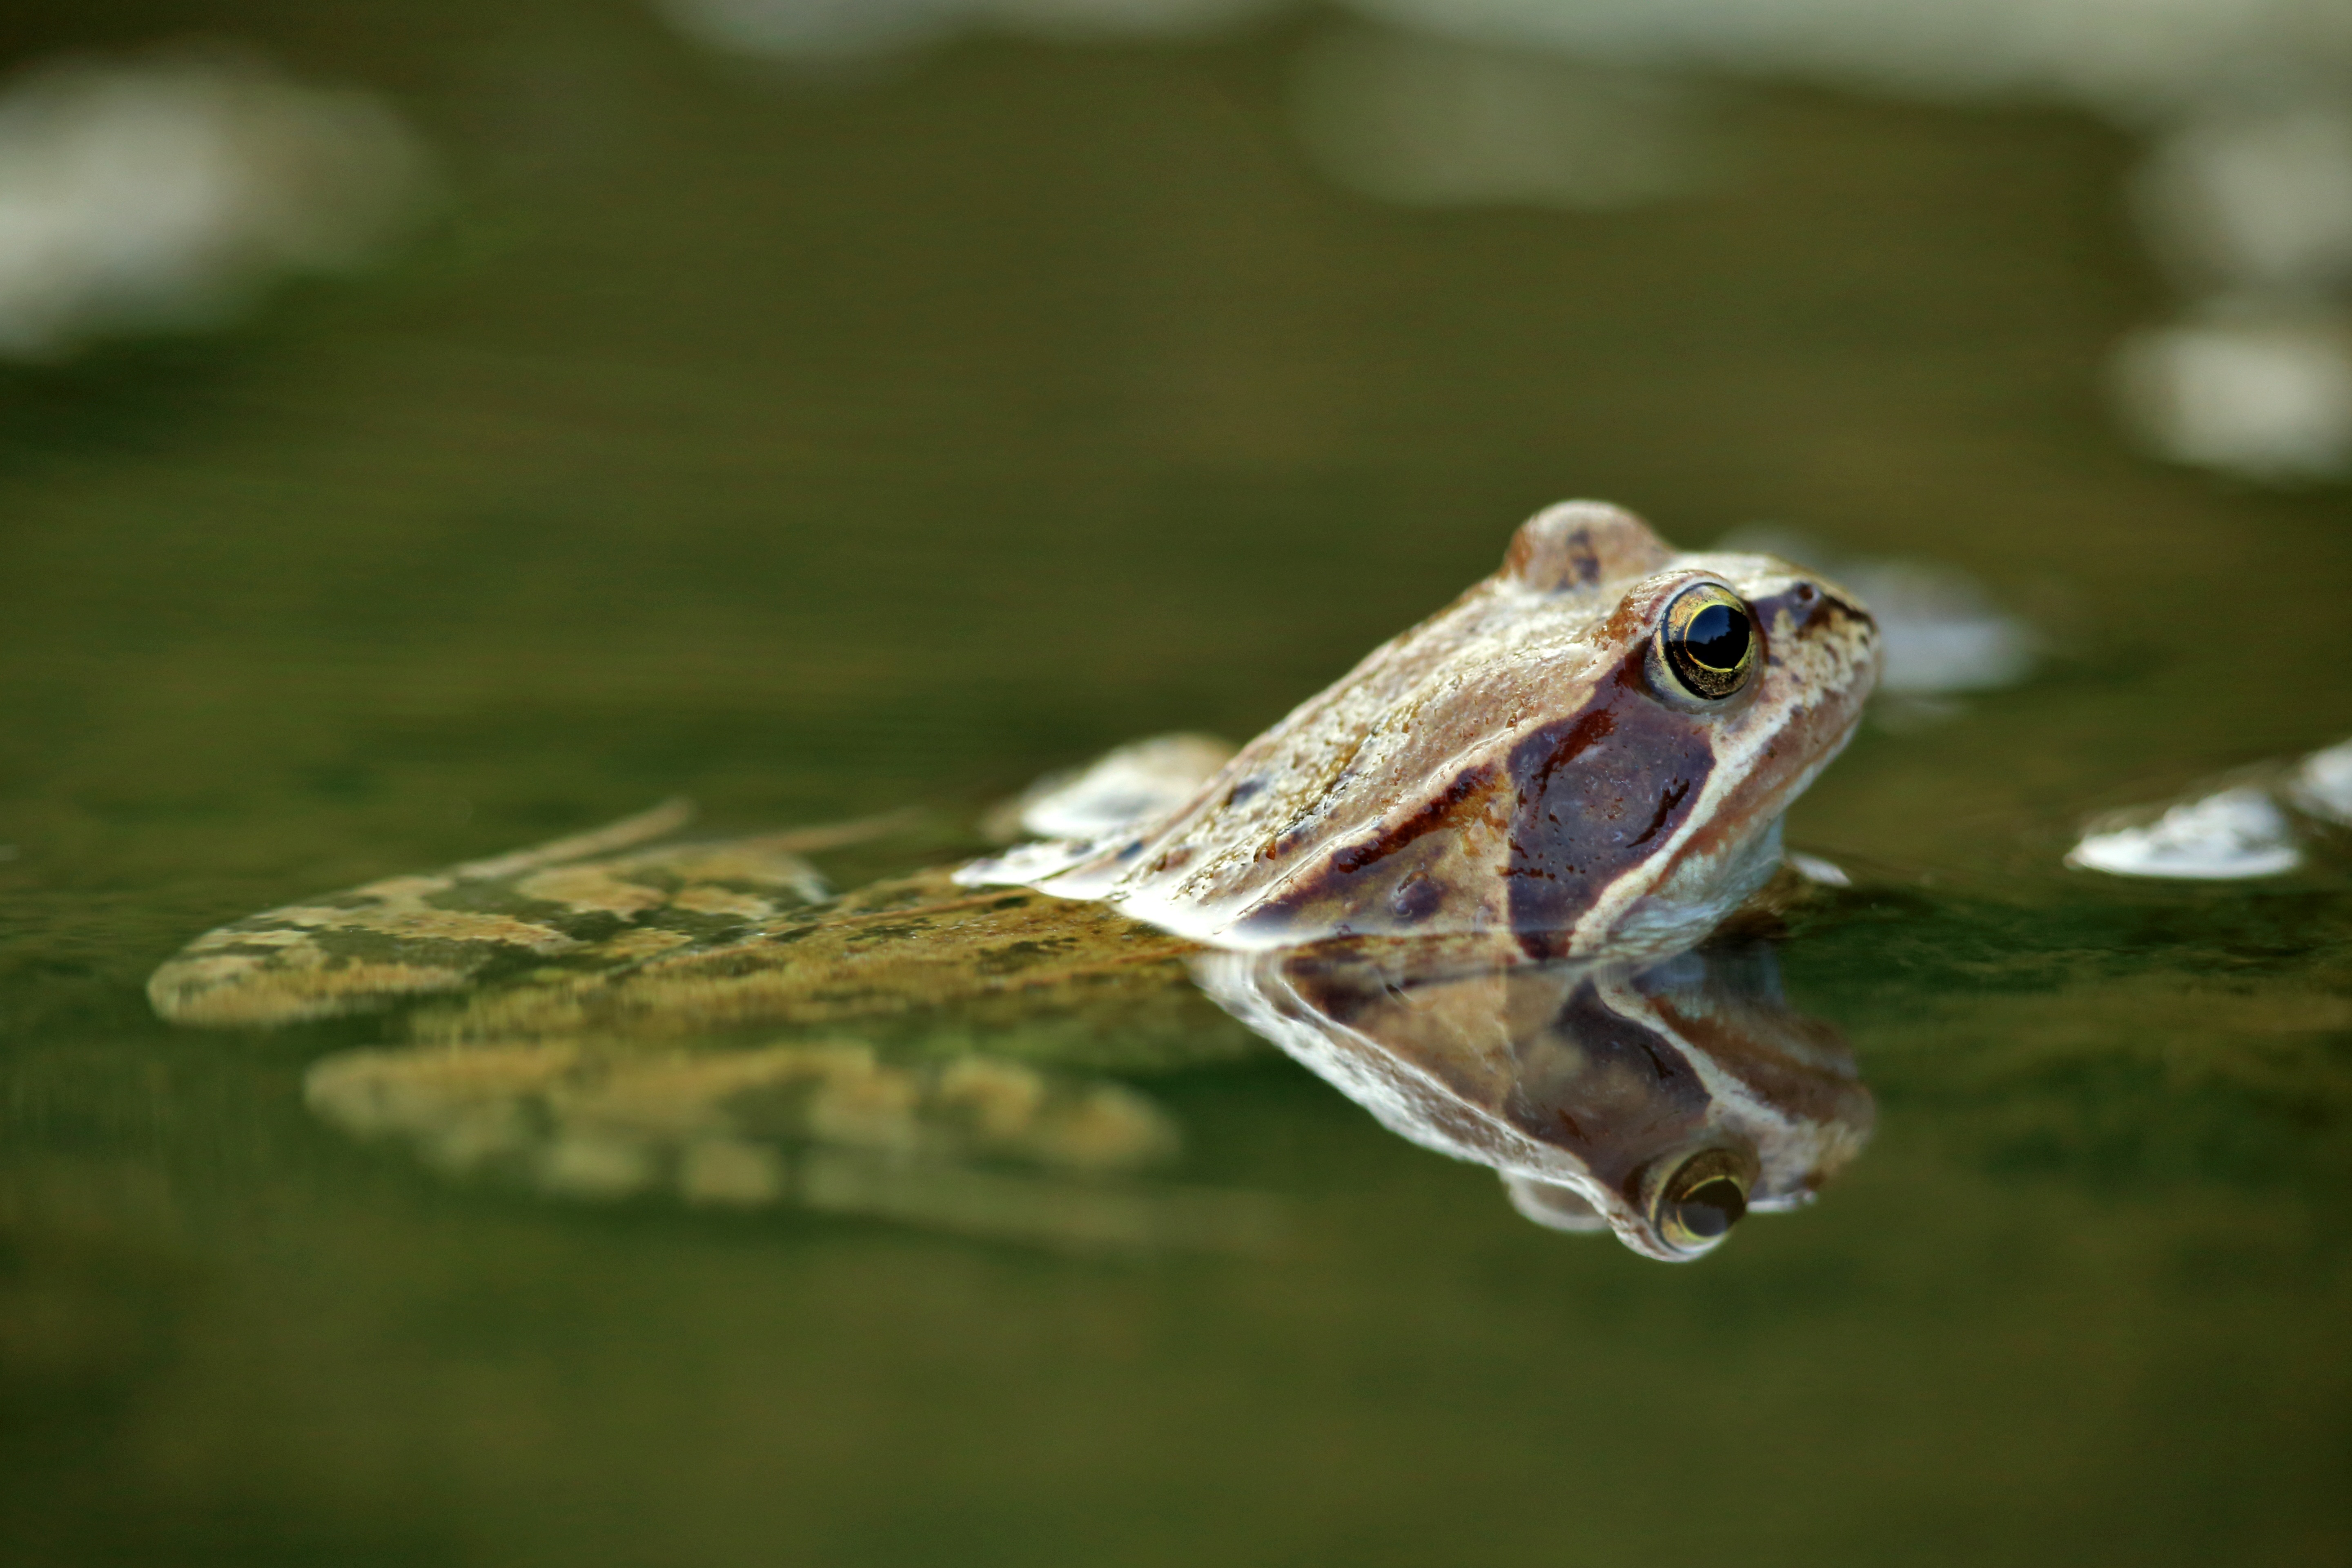
water, nature, animal, wildlife, wild, frog, amphibian, fauna, close up, vertebrate, macro photography, the frog, the creation of, the frog pond